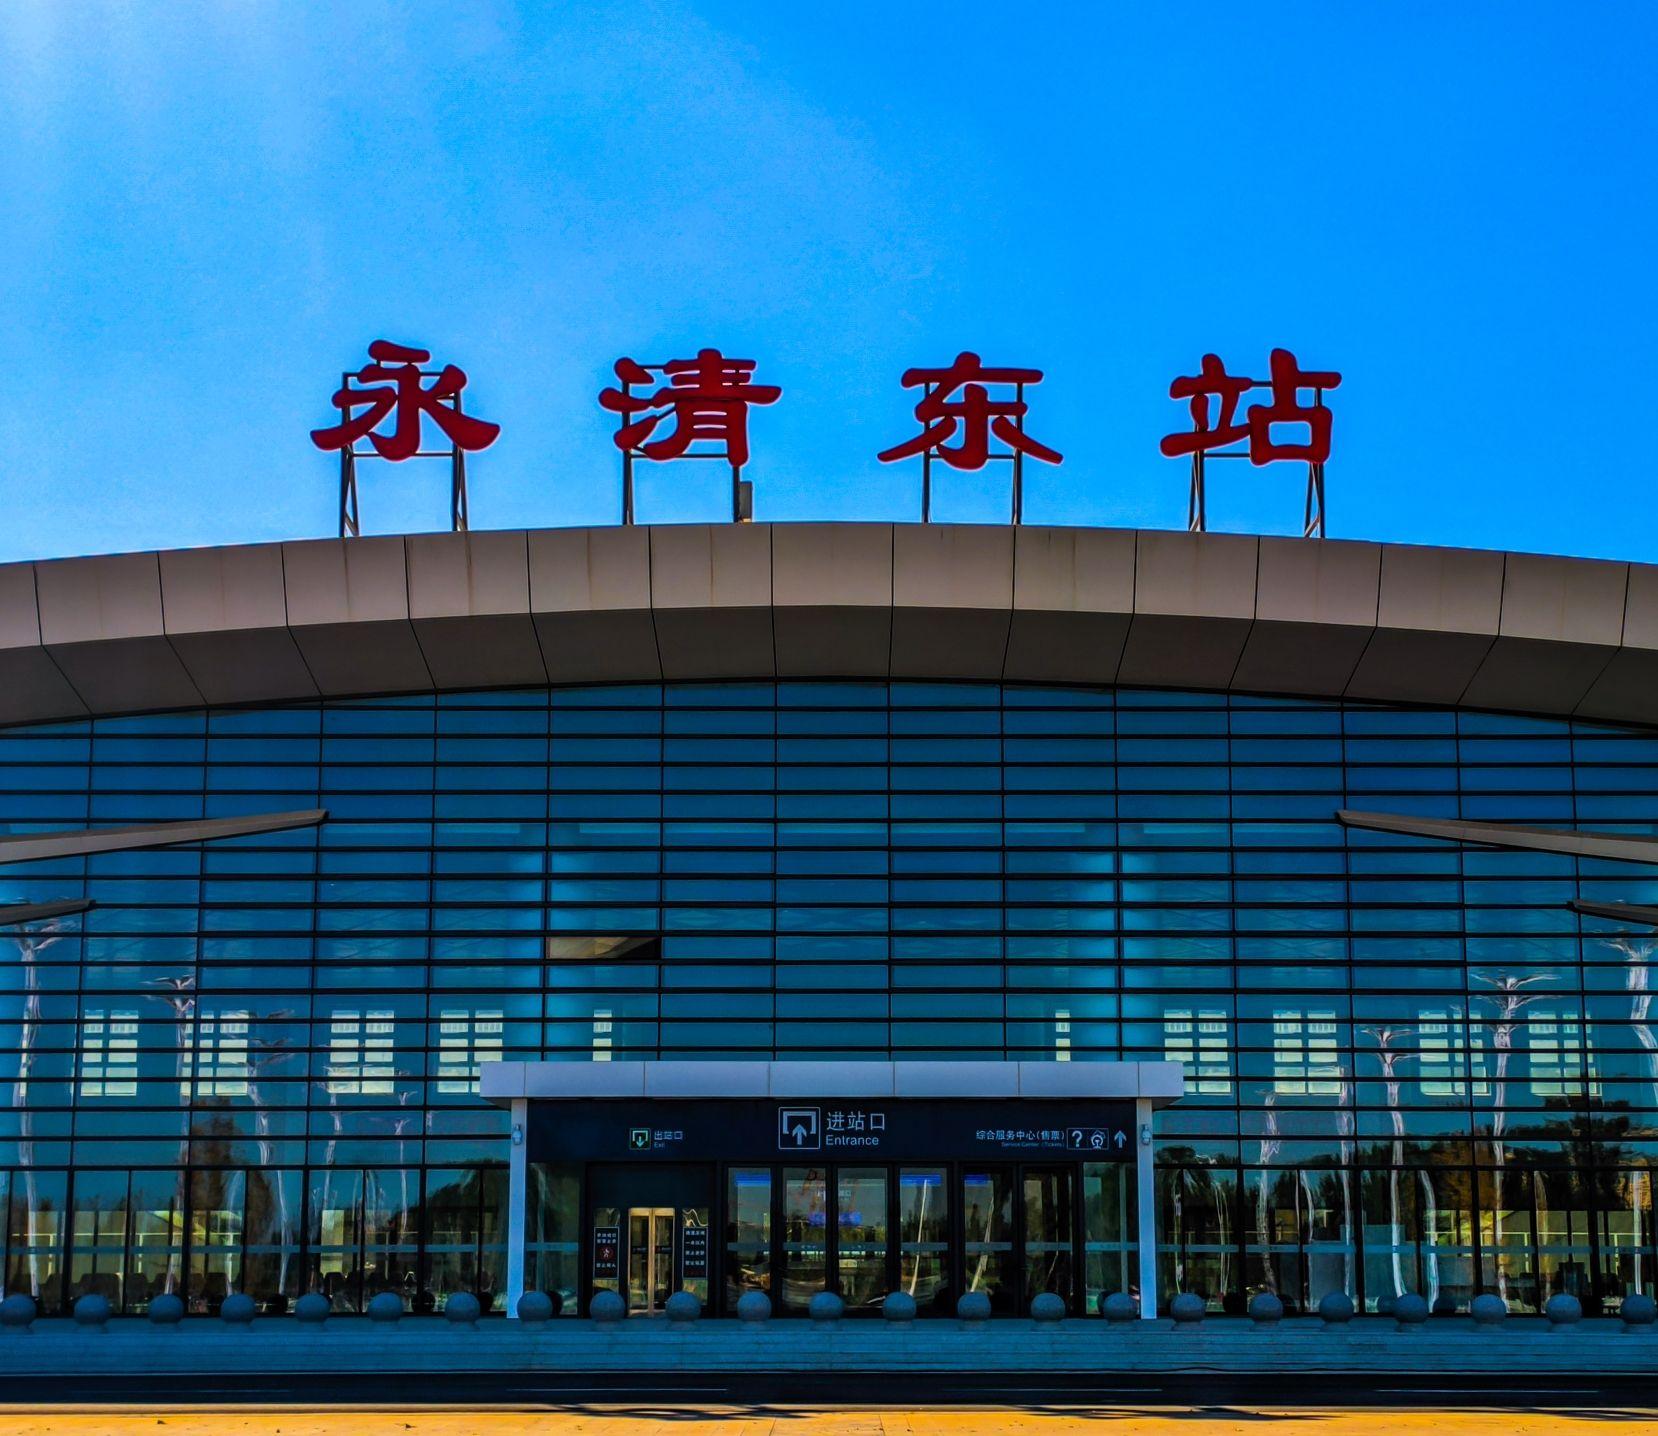
地标名称：永清东站
所在城市：廊坊市·永清县